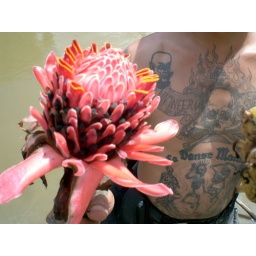
Totonan flower in the hand at Matotonan river